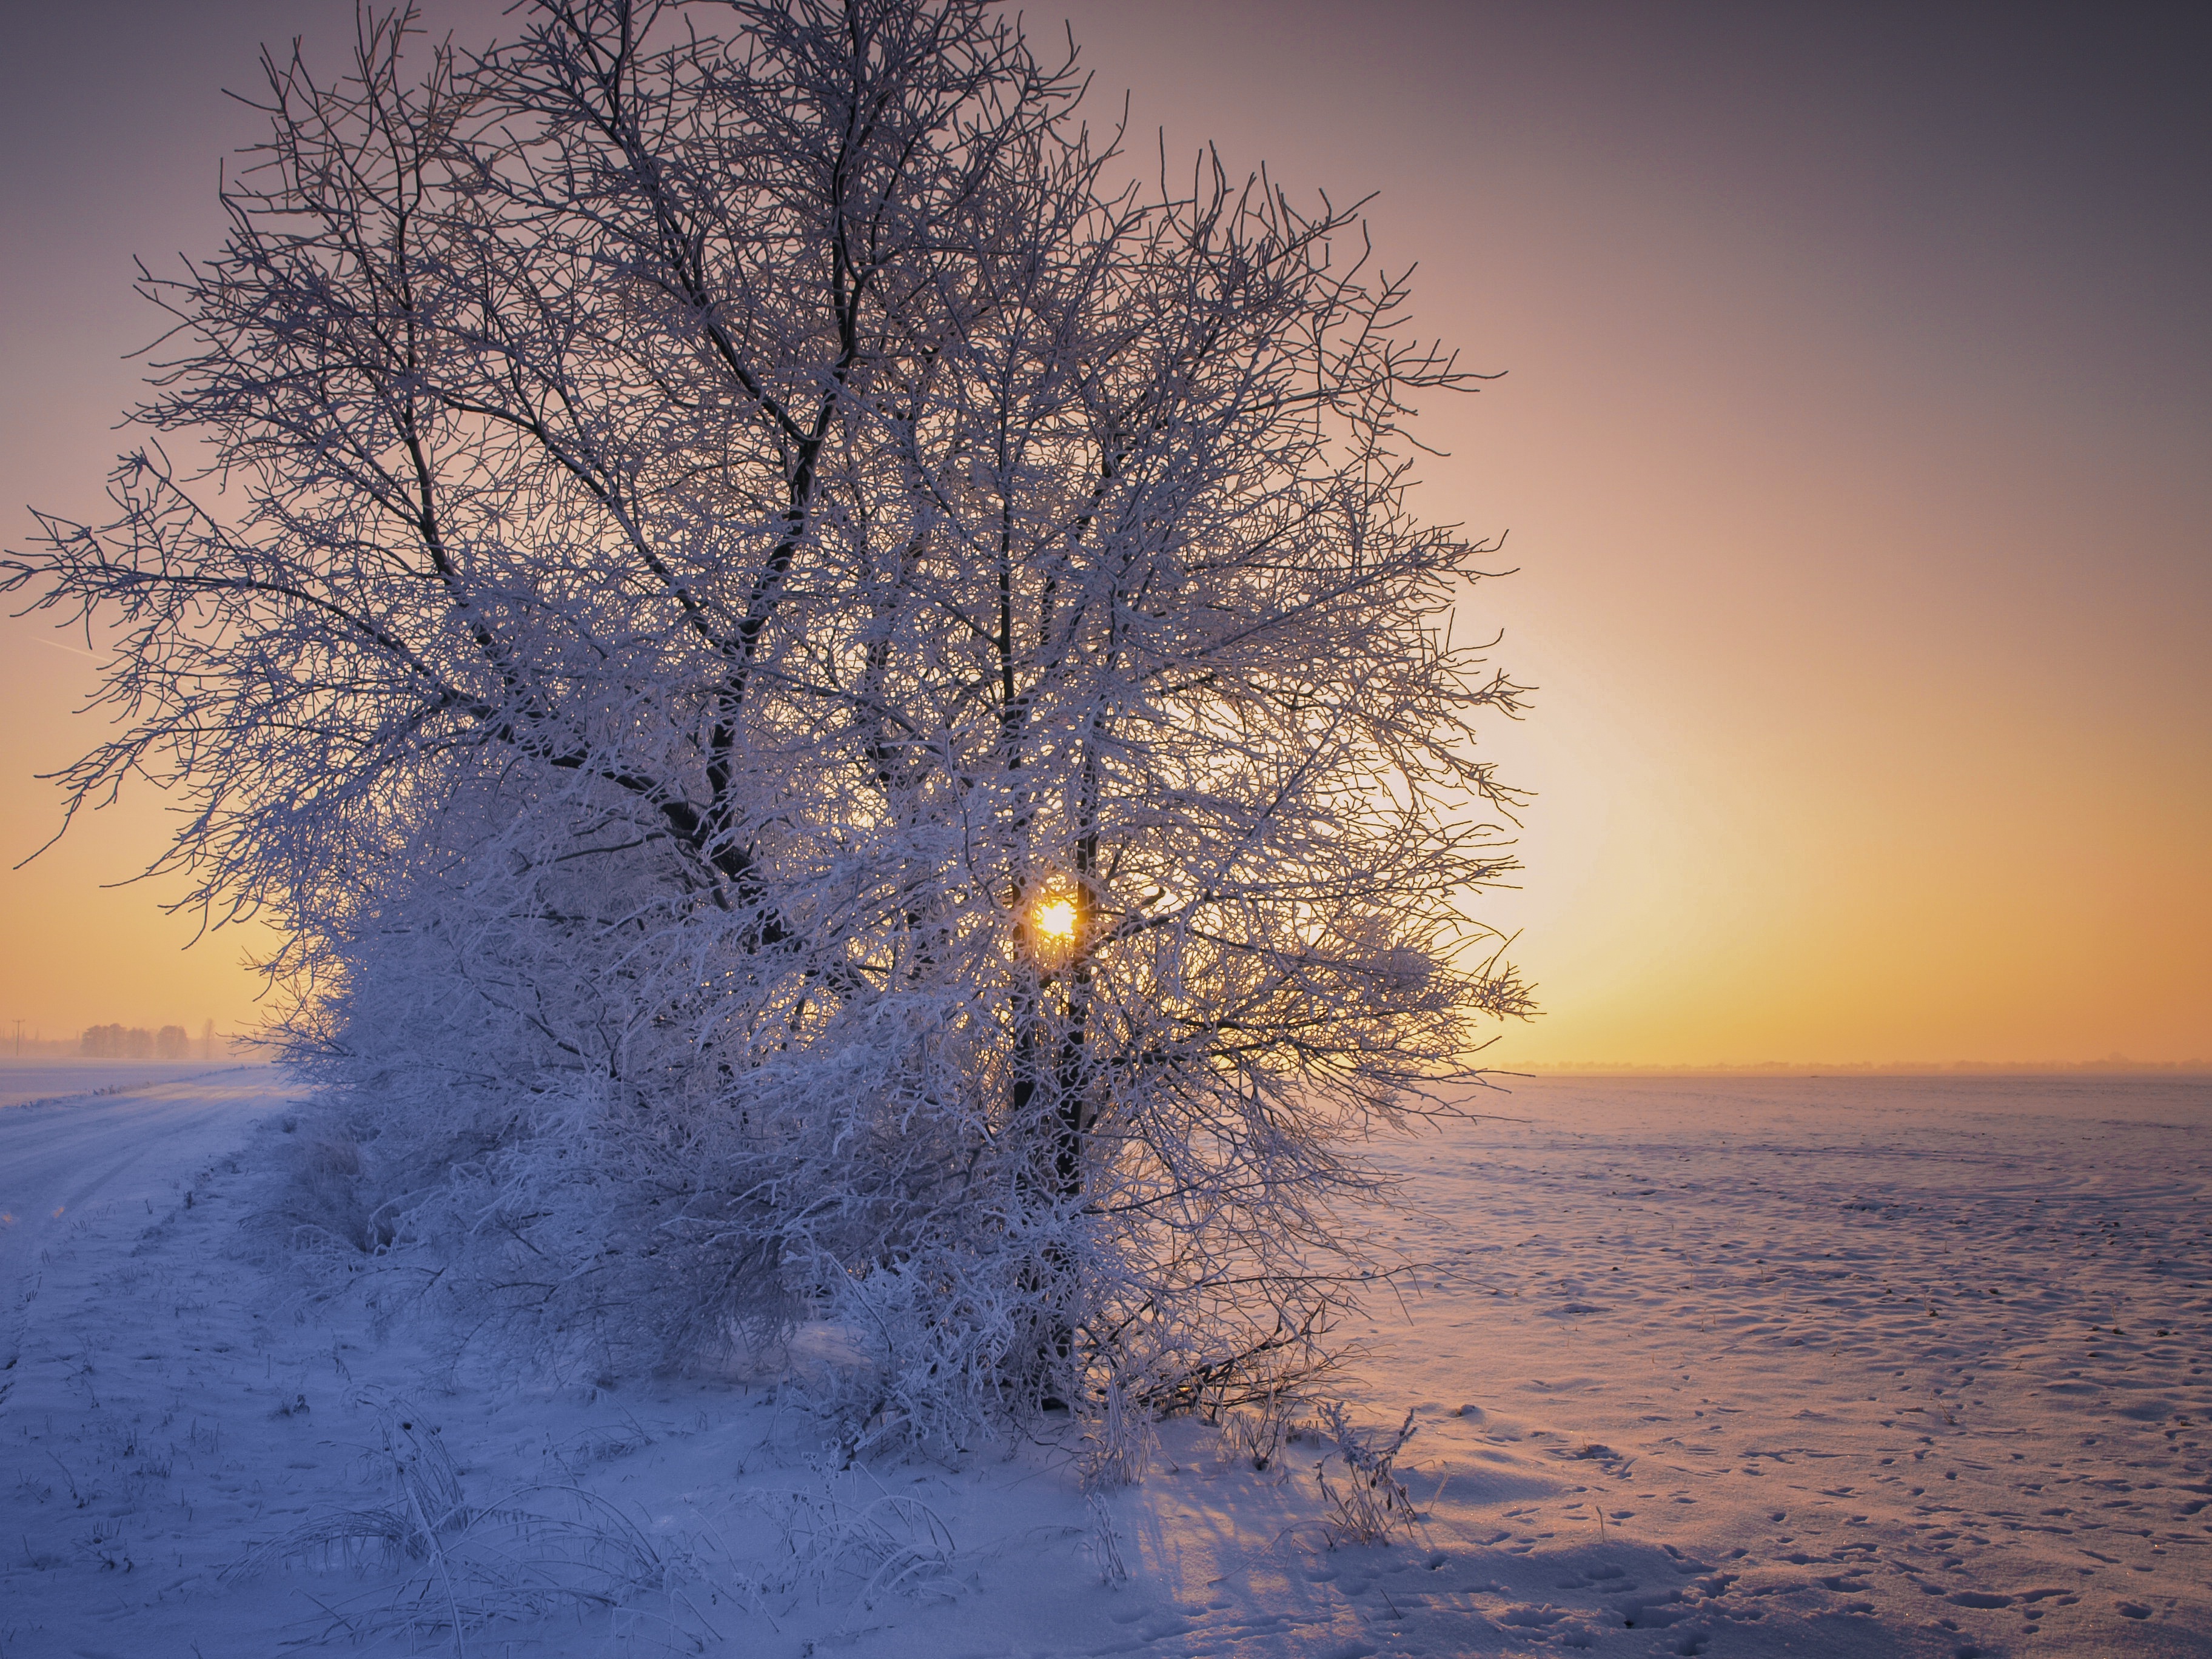
landscape, tree, nature, branch, snow, cold, winter, light, plant, sun, sunrise, sunset, mist, sunlight, morning, frost, dawn, atmosphere, dusk, ice, evening, reflection, weather, snowy, season, winter dream, wintry, hoarfrost, freezing, back light, winter bushes, atmospheric phenomenon, woody plant